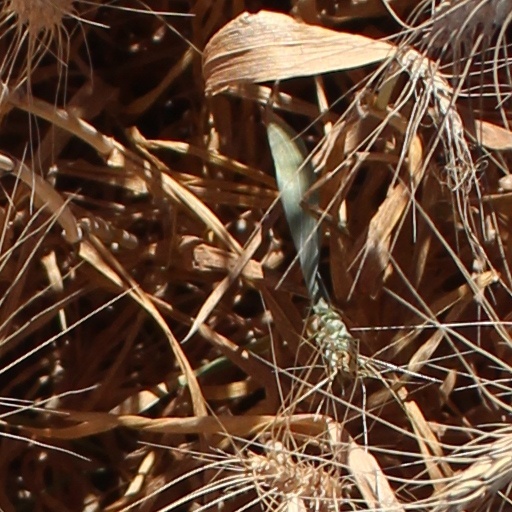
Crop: wheat